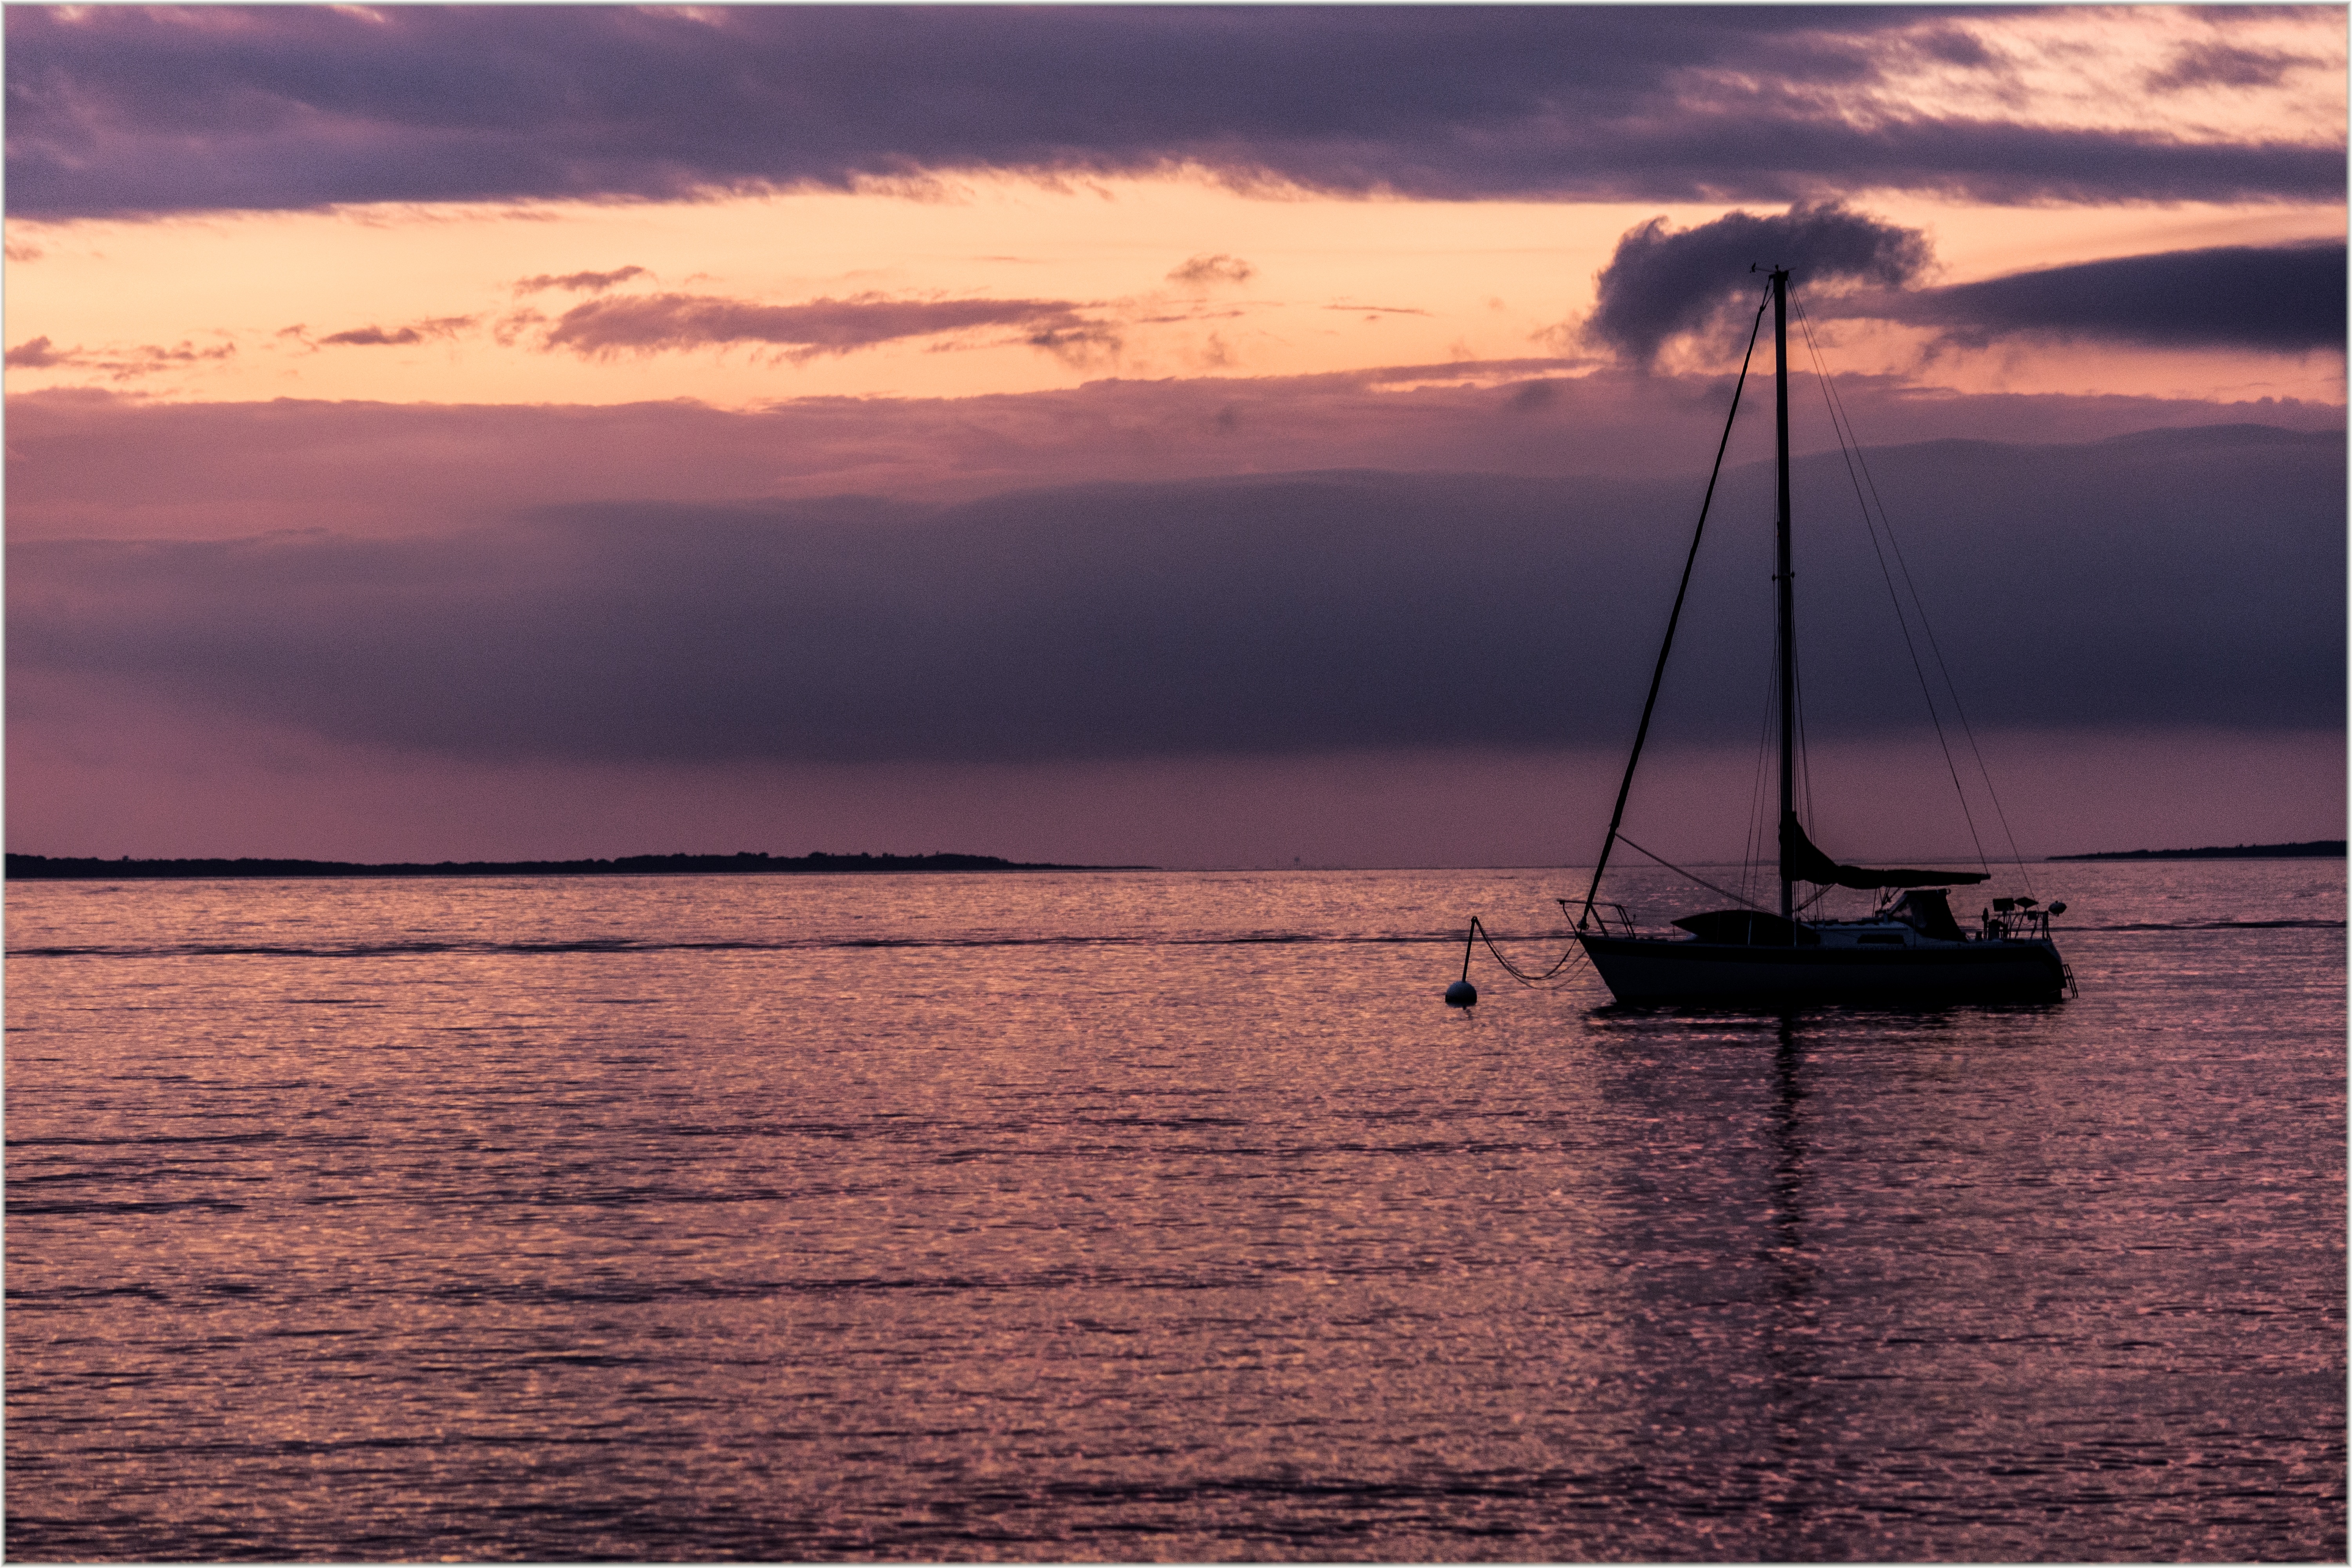
landscape, sea, coast, nature, outdoor, sand, ocean, horizon, cloud, sky, sunrise, sunset, vineyard, morning, texture, shore, wave, adventure, wind, dawn, vacation, travel, village, seaside, dusk, celebration, evening, orange, pattern, reflection, vehicle, fishing, color, natural, usa, bay, peninsula, sailboat, season, fishing boat, england, place, fantastic, amazing, wanderlust, atlantic, wonderful, cape, stunning, massachusetts, breathtaking, martha's vineyard, menemsha, martha's